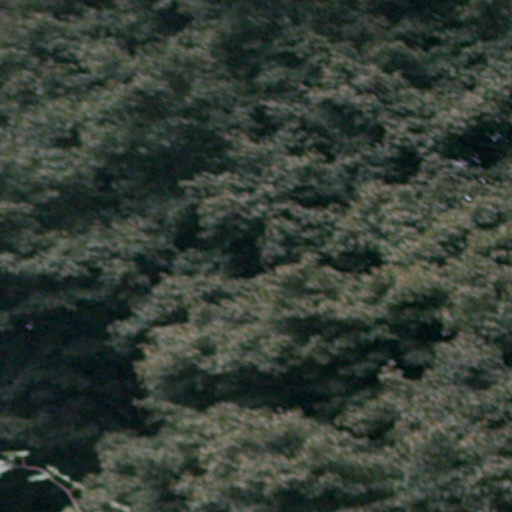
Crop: cassava